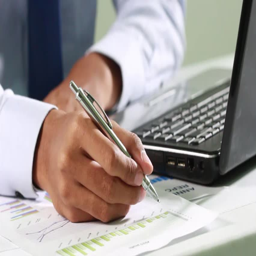
businessman correcting the document then shaking hand to a businesswoman , no face showed